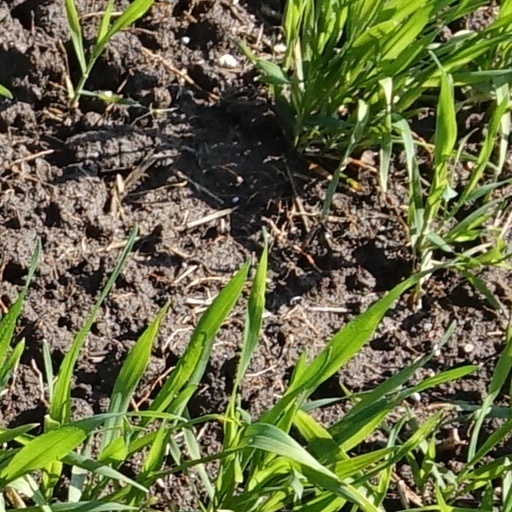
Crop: wheat